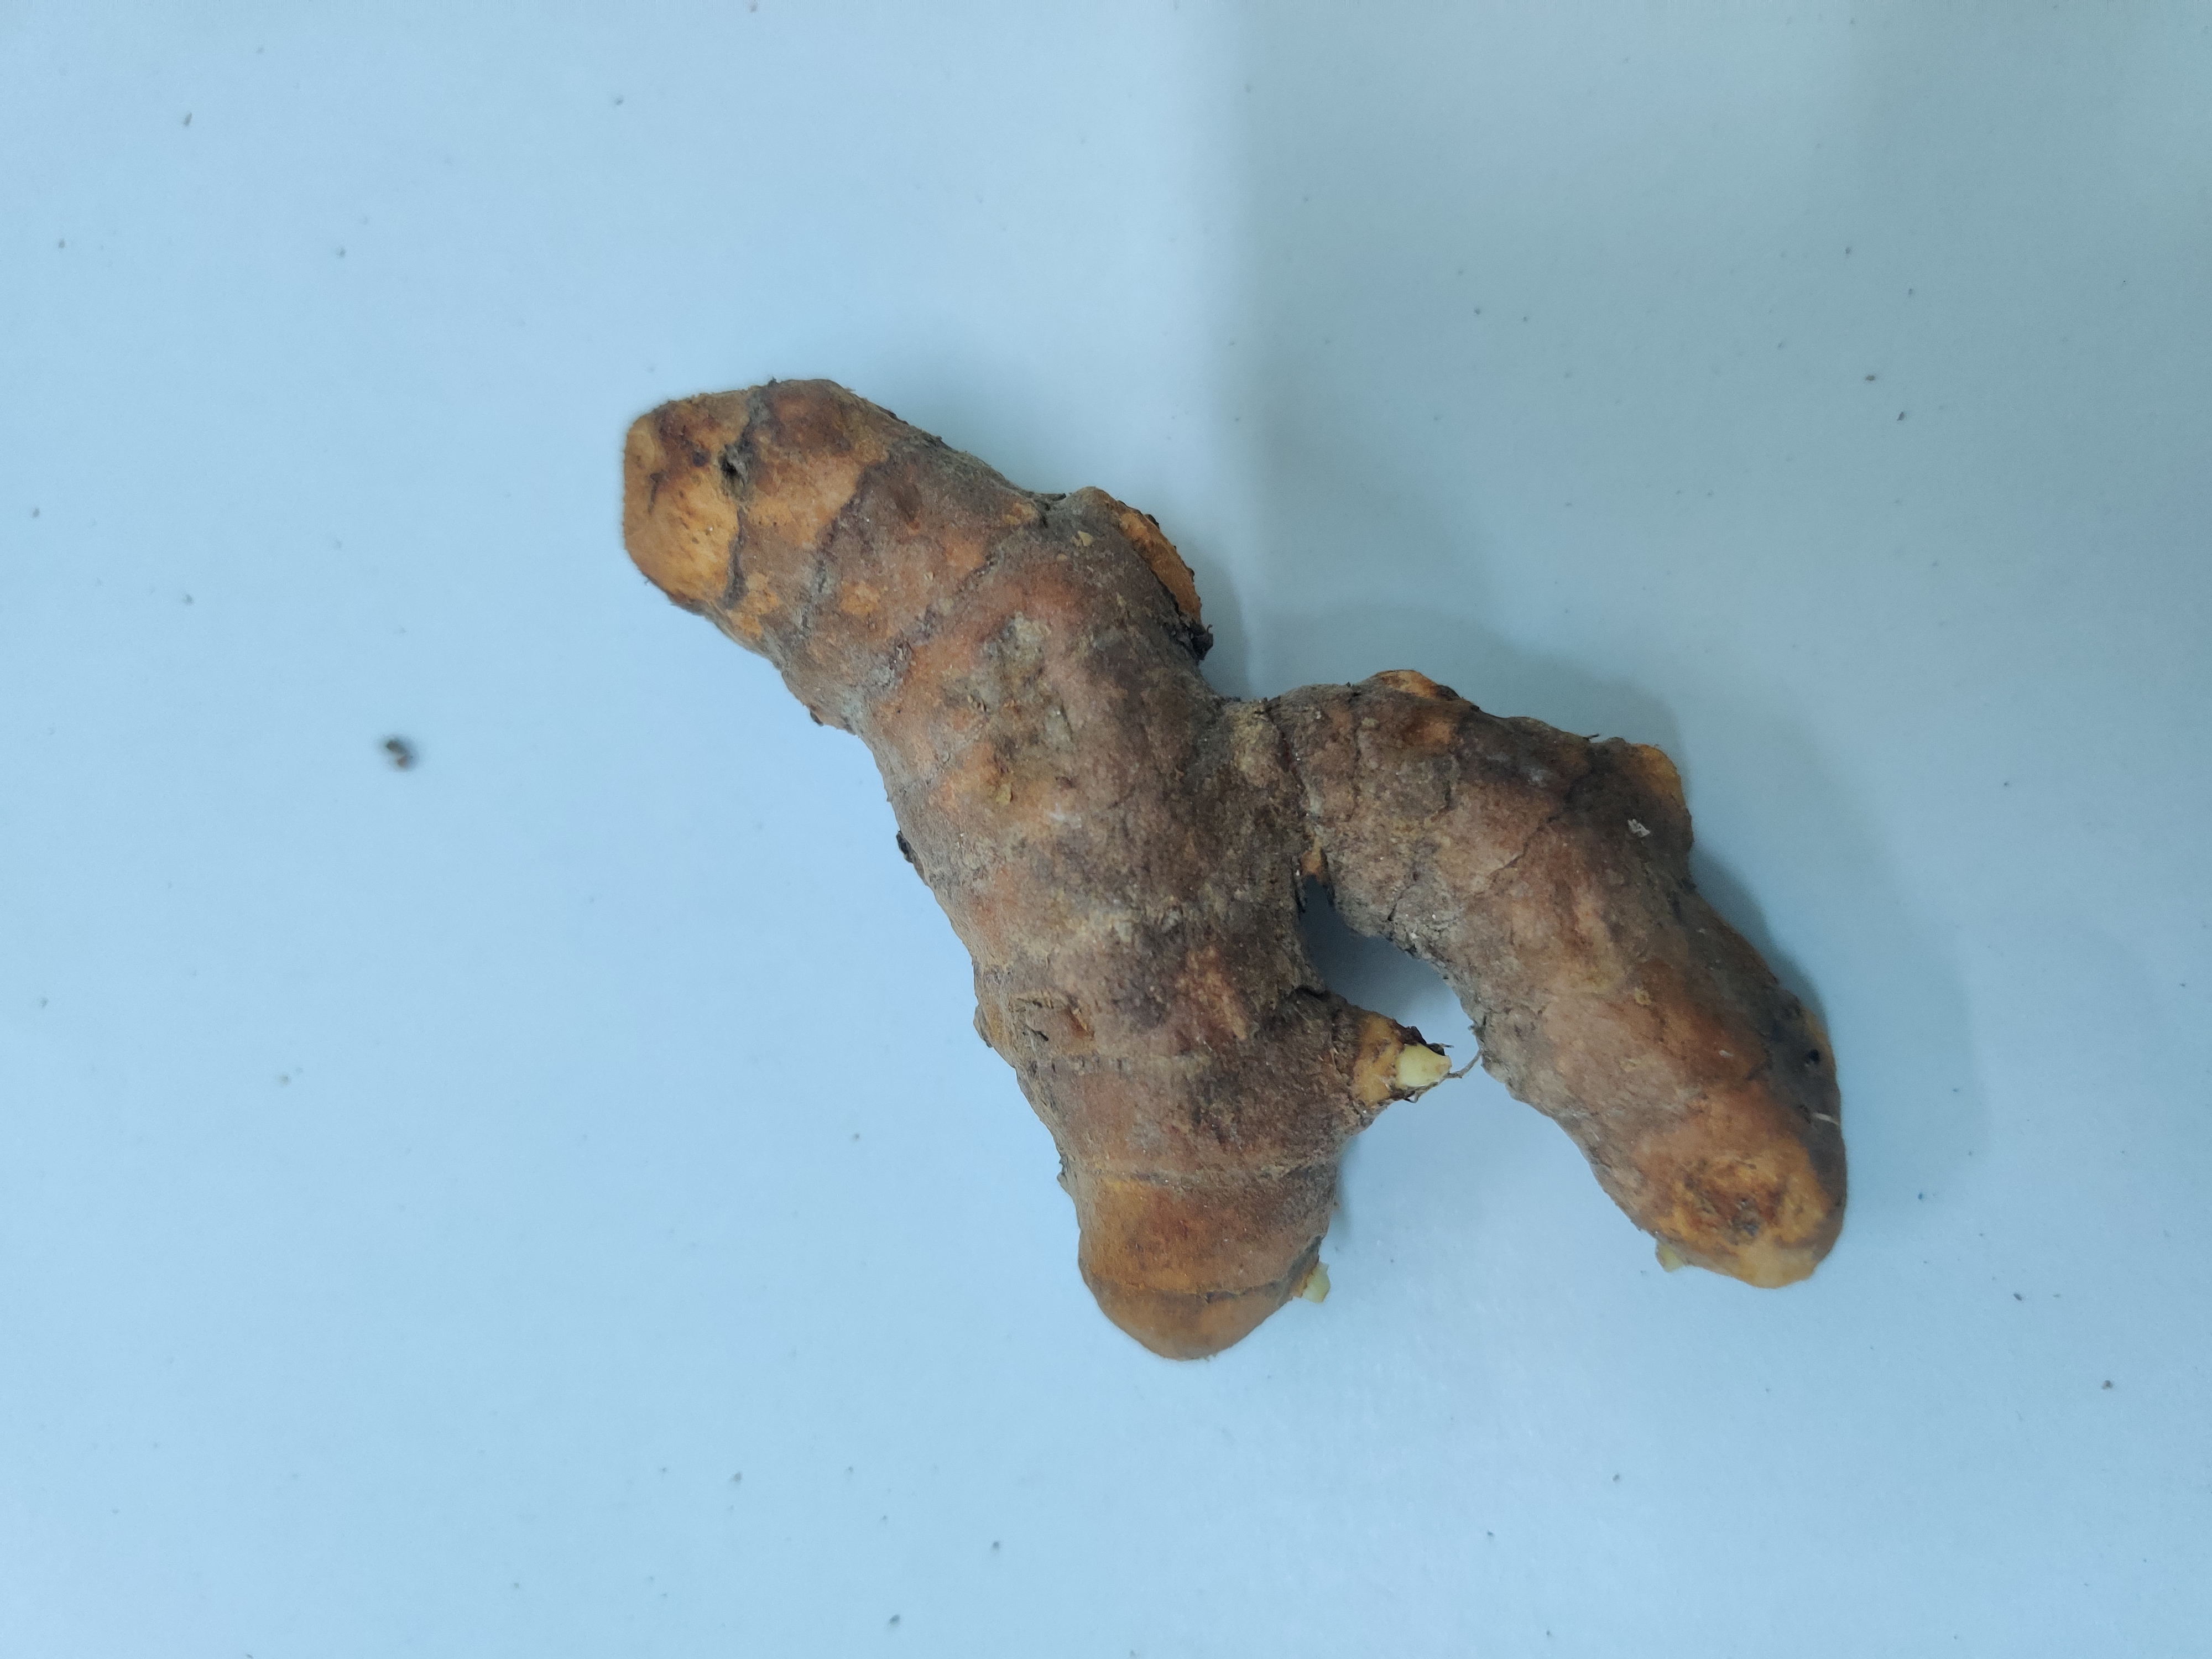
Crop: Turmeric
Condition: Severely Damaged